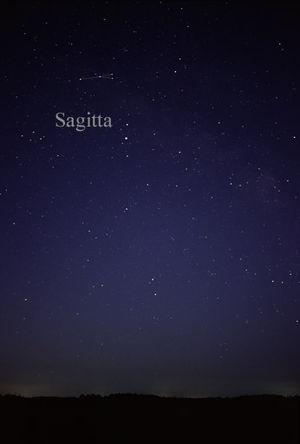
La Flèche est une constellation de l'hémisphère nord, la troisième plus petite du ciel.